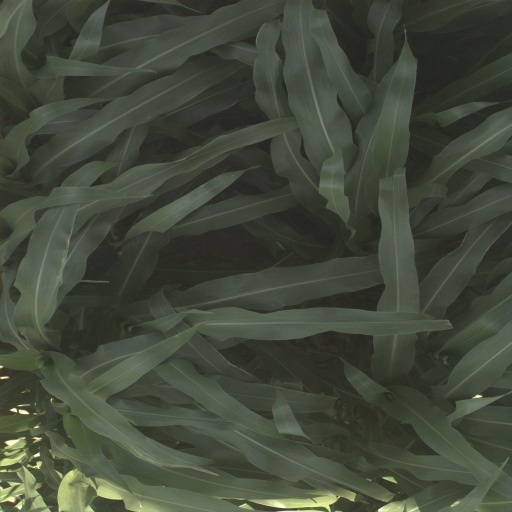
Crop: sorghum